Julius Kade

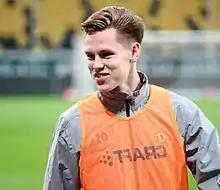
Kade in 2021

Julius Kade (born 20 May 1999) is a German professional footballer who plays as a midfielder for Dutch club Emmen.